Bundesautobahn 95

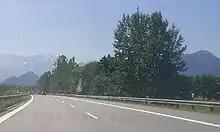
A 95 towards Garmisch-Partenkirchen with the Alps in background

The last expansion took place in 1982 to the temporary junction in the south of Eschenlohe. The further construction to Garmisch-Partenkirchen was planned for 1960, however since May 2000 there is only an approximately four Kilometer (ca 2.5 Miles) long bypass of Farchant, though it is signed as B 2. The plan is to continue to bypass Oberau with a West-tunnel, the Auerberg tunnel and a connection to the B 23n towards Reutte and Schongau.